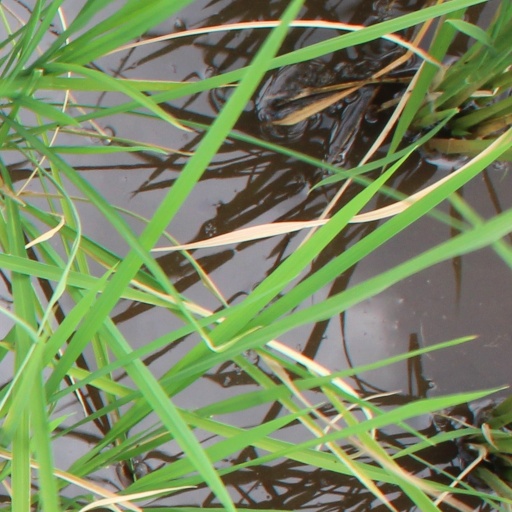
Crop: rice